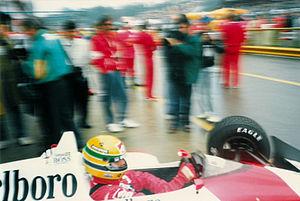
Un pilote automobile est un sportif dont la discipline est le pilotage d'un véhicule automobile lors d'une course ou d'une compétition. Chaque catégorie de sport automobile requiert de la part de ceux qui la pratiquent des qualités spécifiques.
Résultats du Grand Prix de Saint-Marin de Formule 1 1988 qui s'est disputé le 1ᵉʳ mai 1988 sur le circuit Enzo e Dino Ferrari à Imola, en Italie.
Ayrton Senna da Silva, généralement appelé simplement Ayrton Senna, est un pilote automobile brésilien, né le 21 mars 1960 à São Paulo et mort le 1ᵉʳ mai 1994 à Bologne, à la suite d'un accident lors du Grand Prix de Saint-Marin. Idole au Brésil où son statut a dépassé celui de champion sportif, il est considéré comme l'un des plus grands pilotes de l'histoire de la Formule 1 dont il remporte le titre de champion du monde à trois reprises, en 1988, 1990 et 1991, gagnant 41 Grands Prix et réalisant 65 pole positions durant les onze saisons qu'il a disputées.